Geoffrey Rothe Clarke

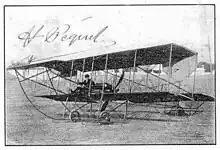
First Official Airmail Flight by Humber-Sommer biplane India 1911

In February 1911, he authorised the world's first official aerial post, flying 6500 mail items five miles from Allahabad across the confluence of the Ganges and Yamuna rivers to Naini railway junction for onward transit. The aircraft was a biplane flown by the French pilot, Henri Pequet. The flight was one of a number of demonstrations given by the Humber Company at The United Provinces Exhibition. A surcharge of six Annas per item raised charitable funds in aid of Holy Trinity Church Allahabad constructing a hostel for Indian students. The Indian Post Office issued special stamps commemorating the event in 1961, 1986, and 2011.